Joan Bennett

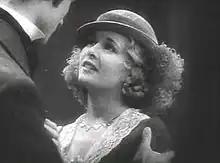
Bennett in the trailer for "Disraeli" (1929)

Bennett's stage debut was at age 18, acting with her father in "Jarnegan" (1928), which ran on Broadway for 136 performances and for which she received good reviews. By the time she turned 20 she had become a movie star through such roles as Phyllis Benton in "Bulldog Drummond" starring Ronald Colman, which was her first important role, and Lady Clarissa Pevensey opposite George Arliss in "Disraeli" (both 1929).